Geography of California

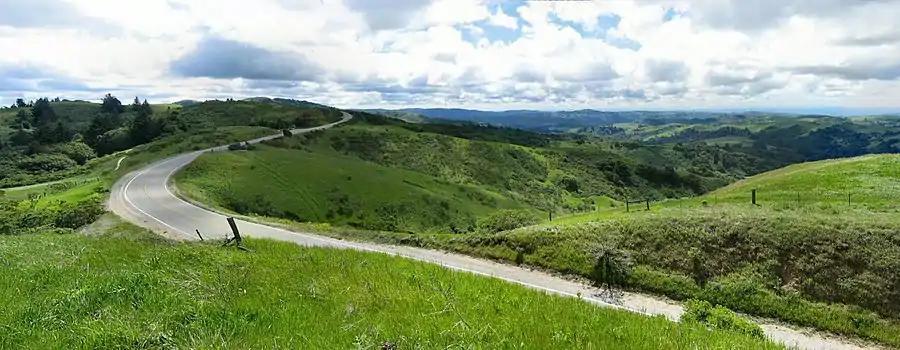
Skyline Boulevard, along the crest of the Santa Cruz Mountains

To the west of the Central Valley lies the Coast Ranges, including the Diablo Range, just east of San Francisco, and the Santa Cruz Mountains, to the south of San Francisco. The Coast Ranges north of San Francisco become increasingly foggy and rainy. These mountains are noted for their coast redwoods, the tallest trees on earth, which live within the range of the coastal fog.